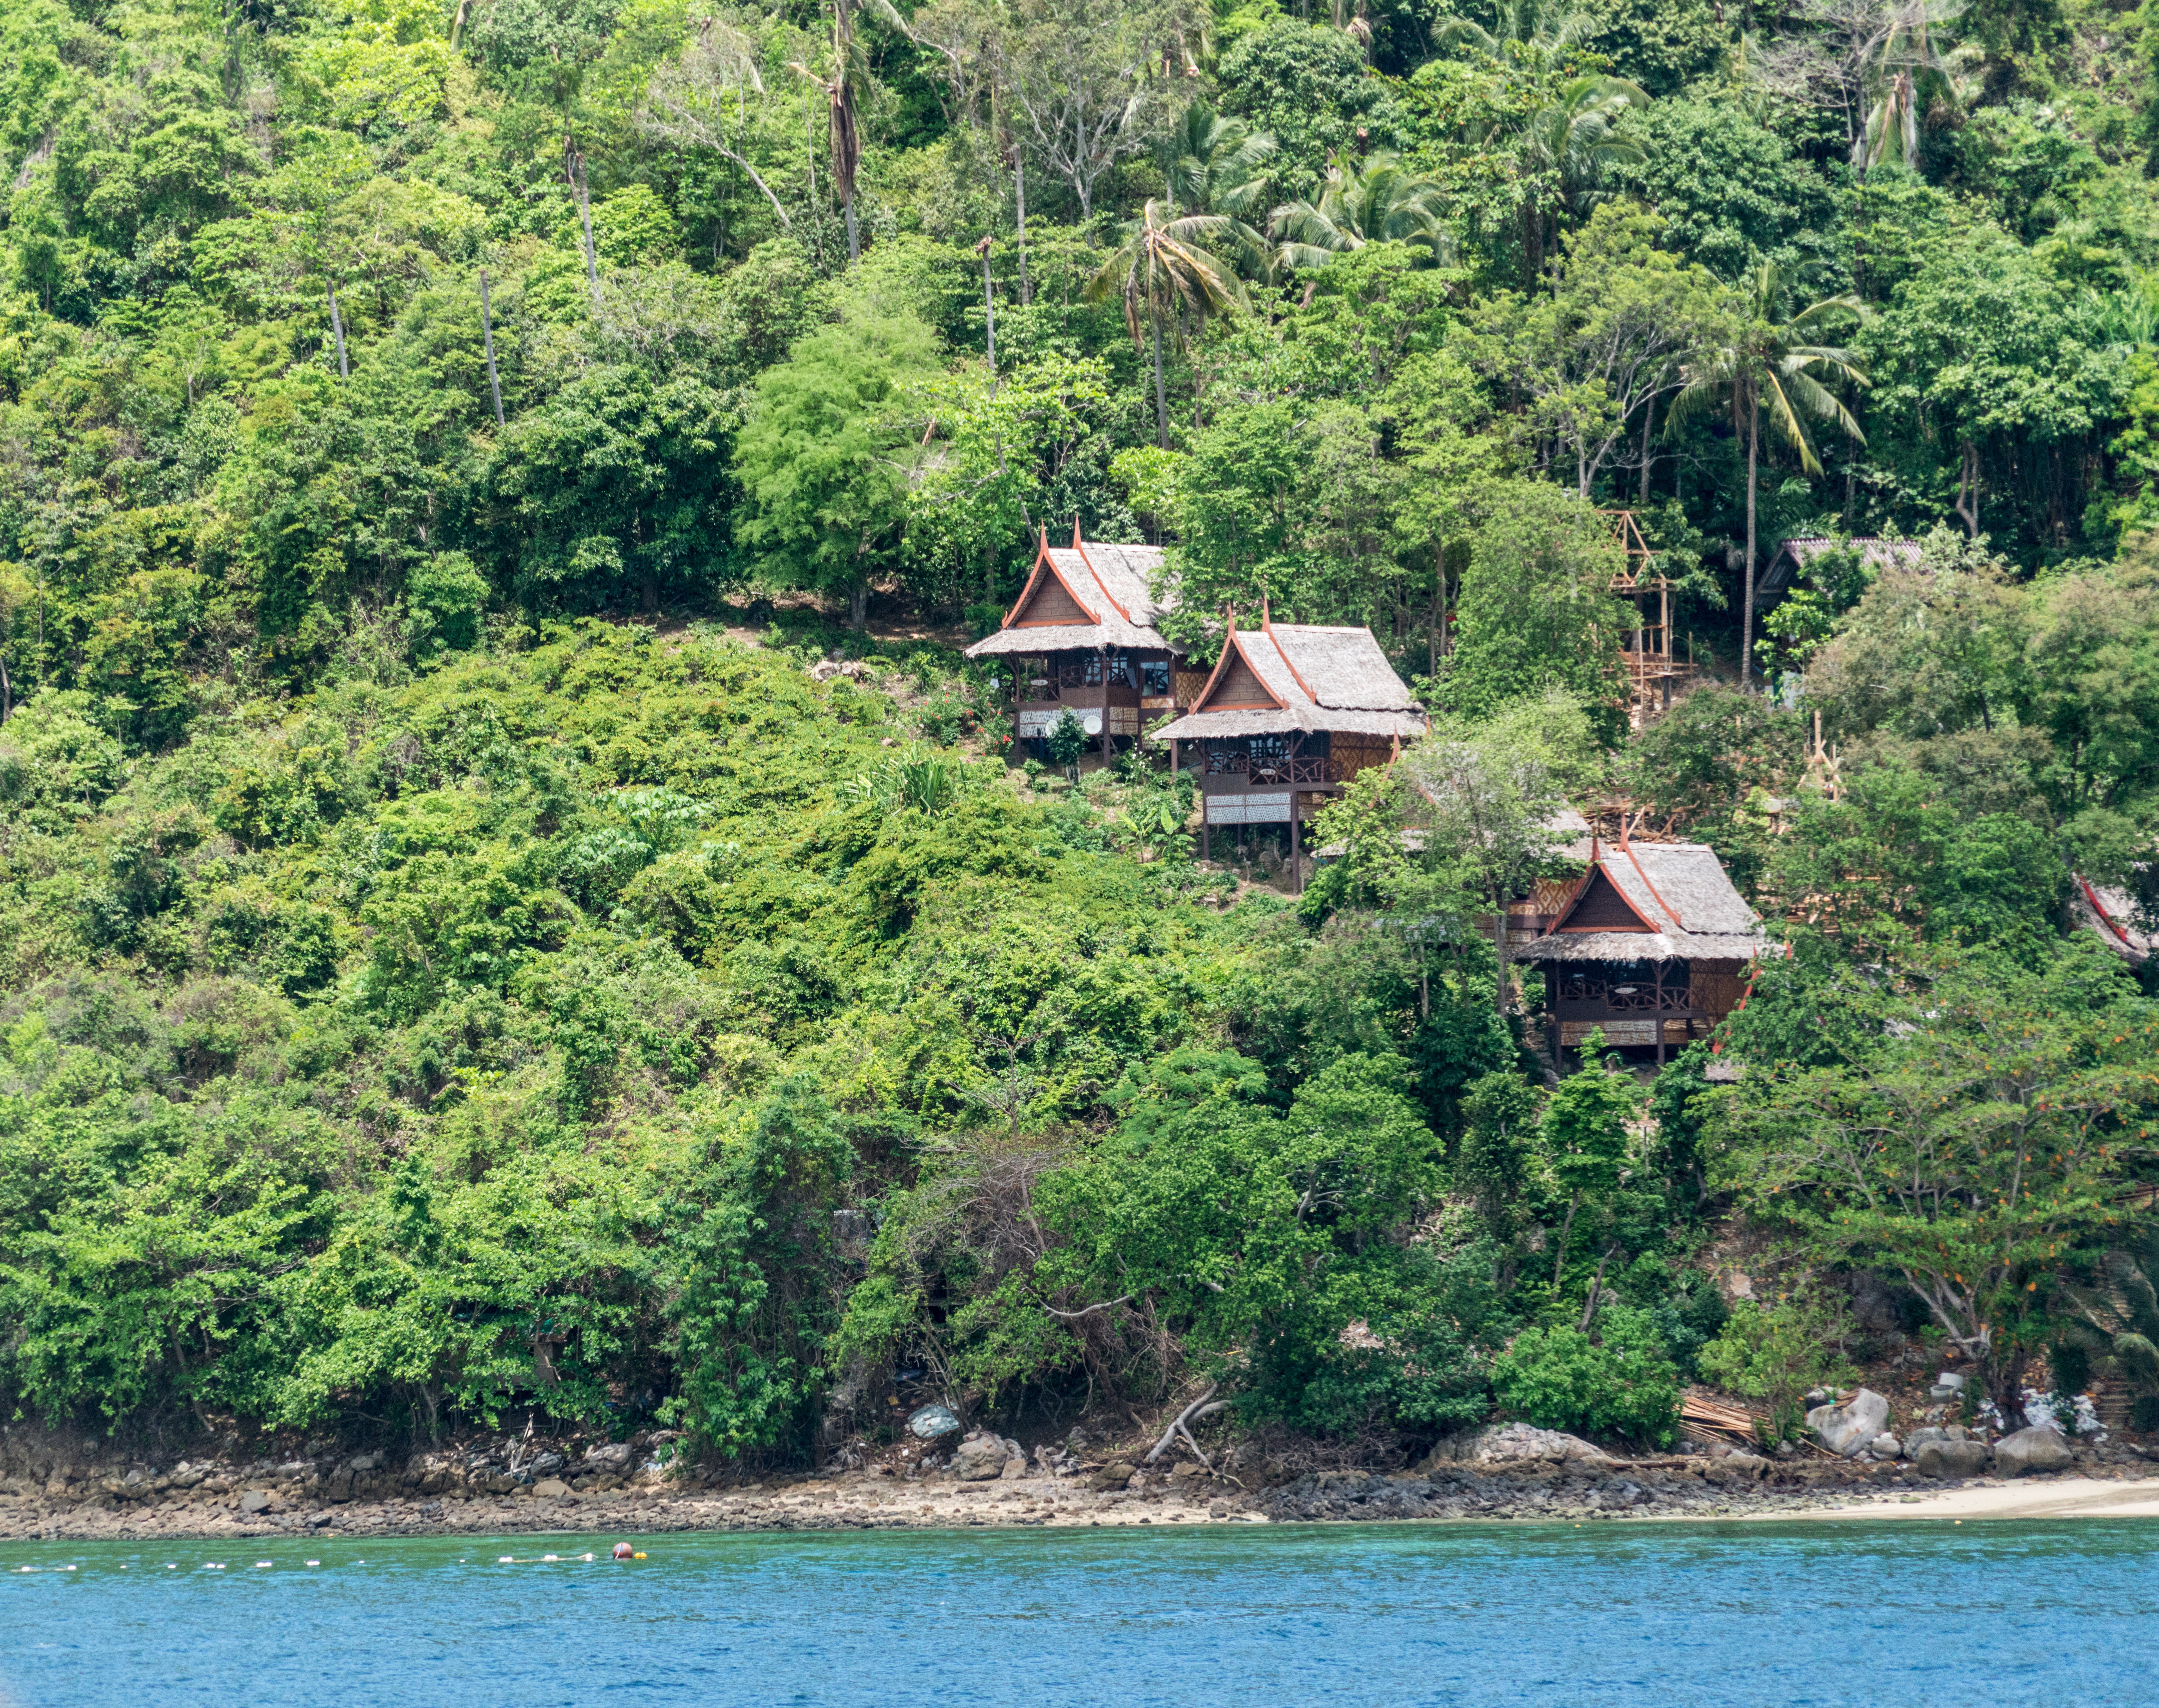
beach, landscape, sea, water, nature, outdoor, architecture, sky, summer, vacation, travel, coastline, village, jungle, paradise, tropical, seascape, holiday, island, asia, blue, tourism, settlement, thailand, rainforest, exotic, tropics, andaman, destination, phuket, koh phi phi, island tour, geographical feature